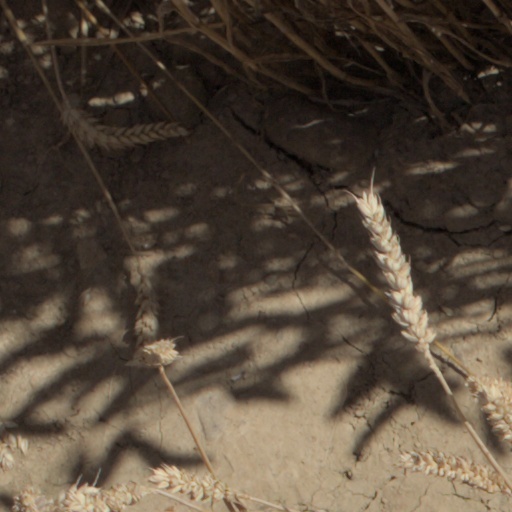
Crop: wheat